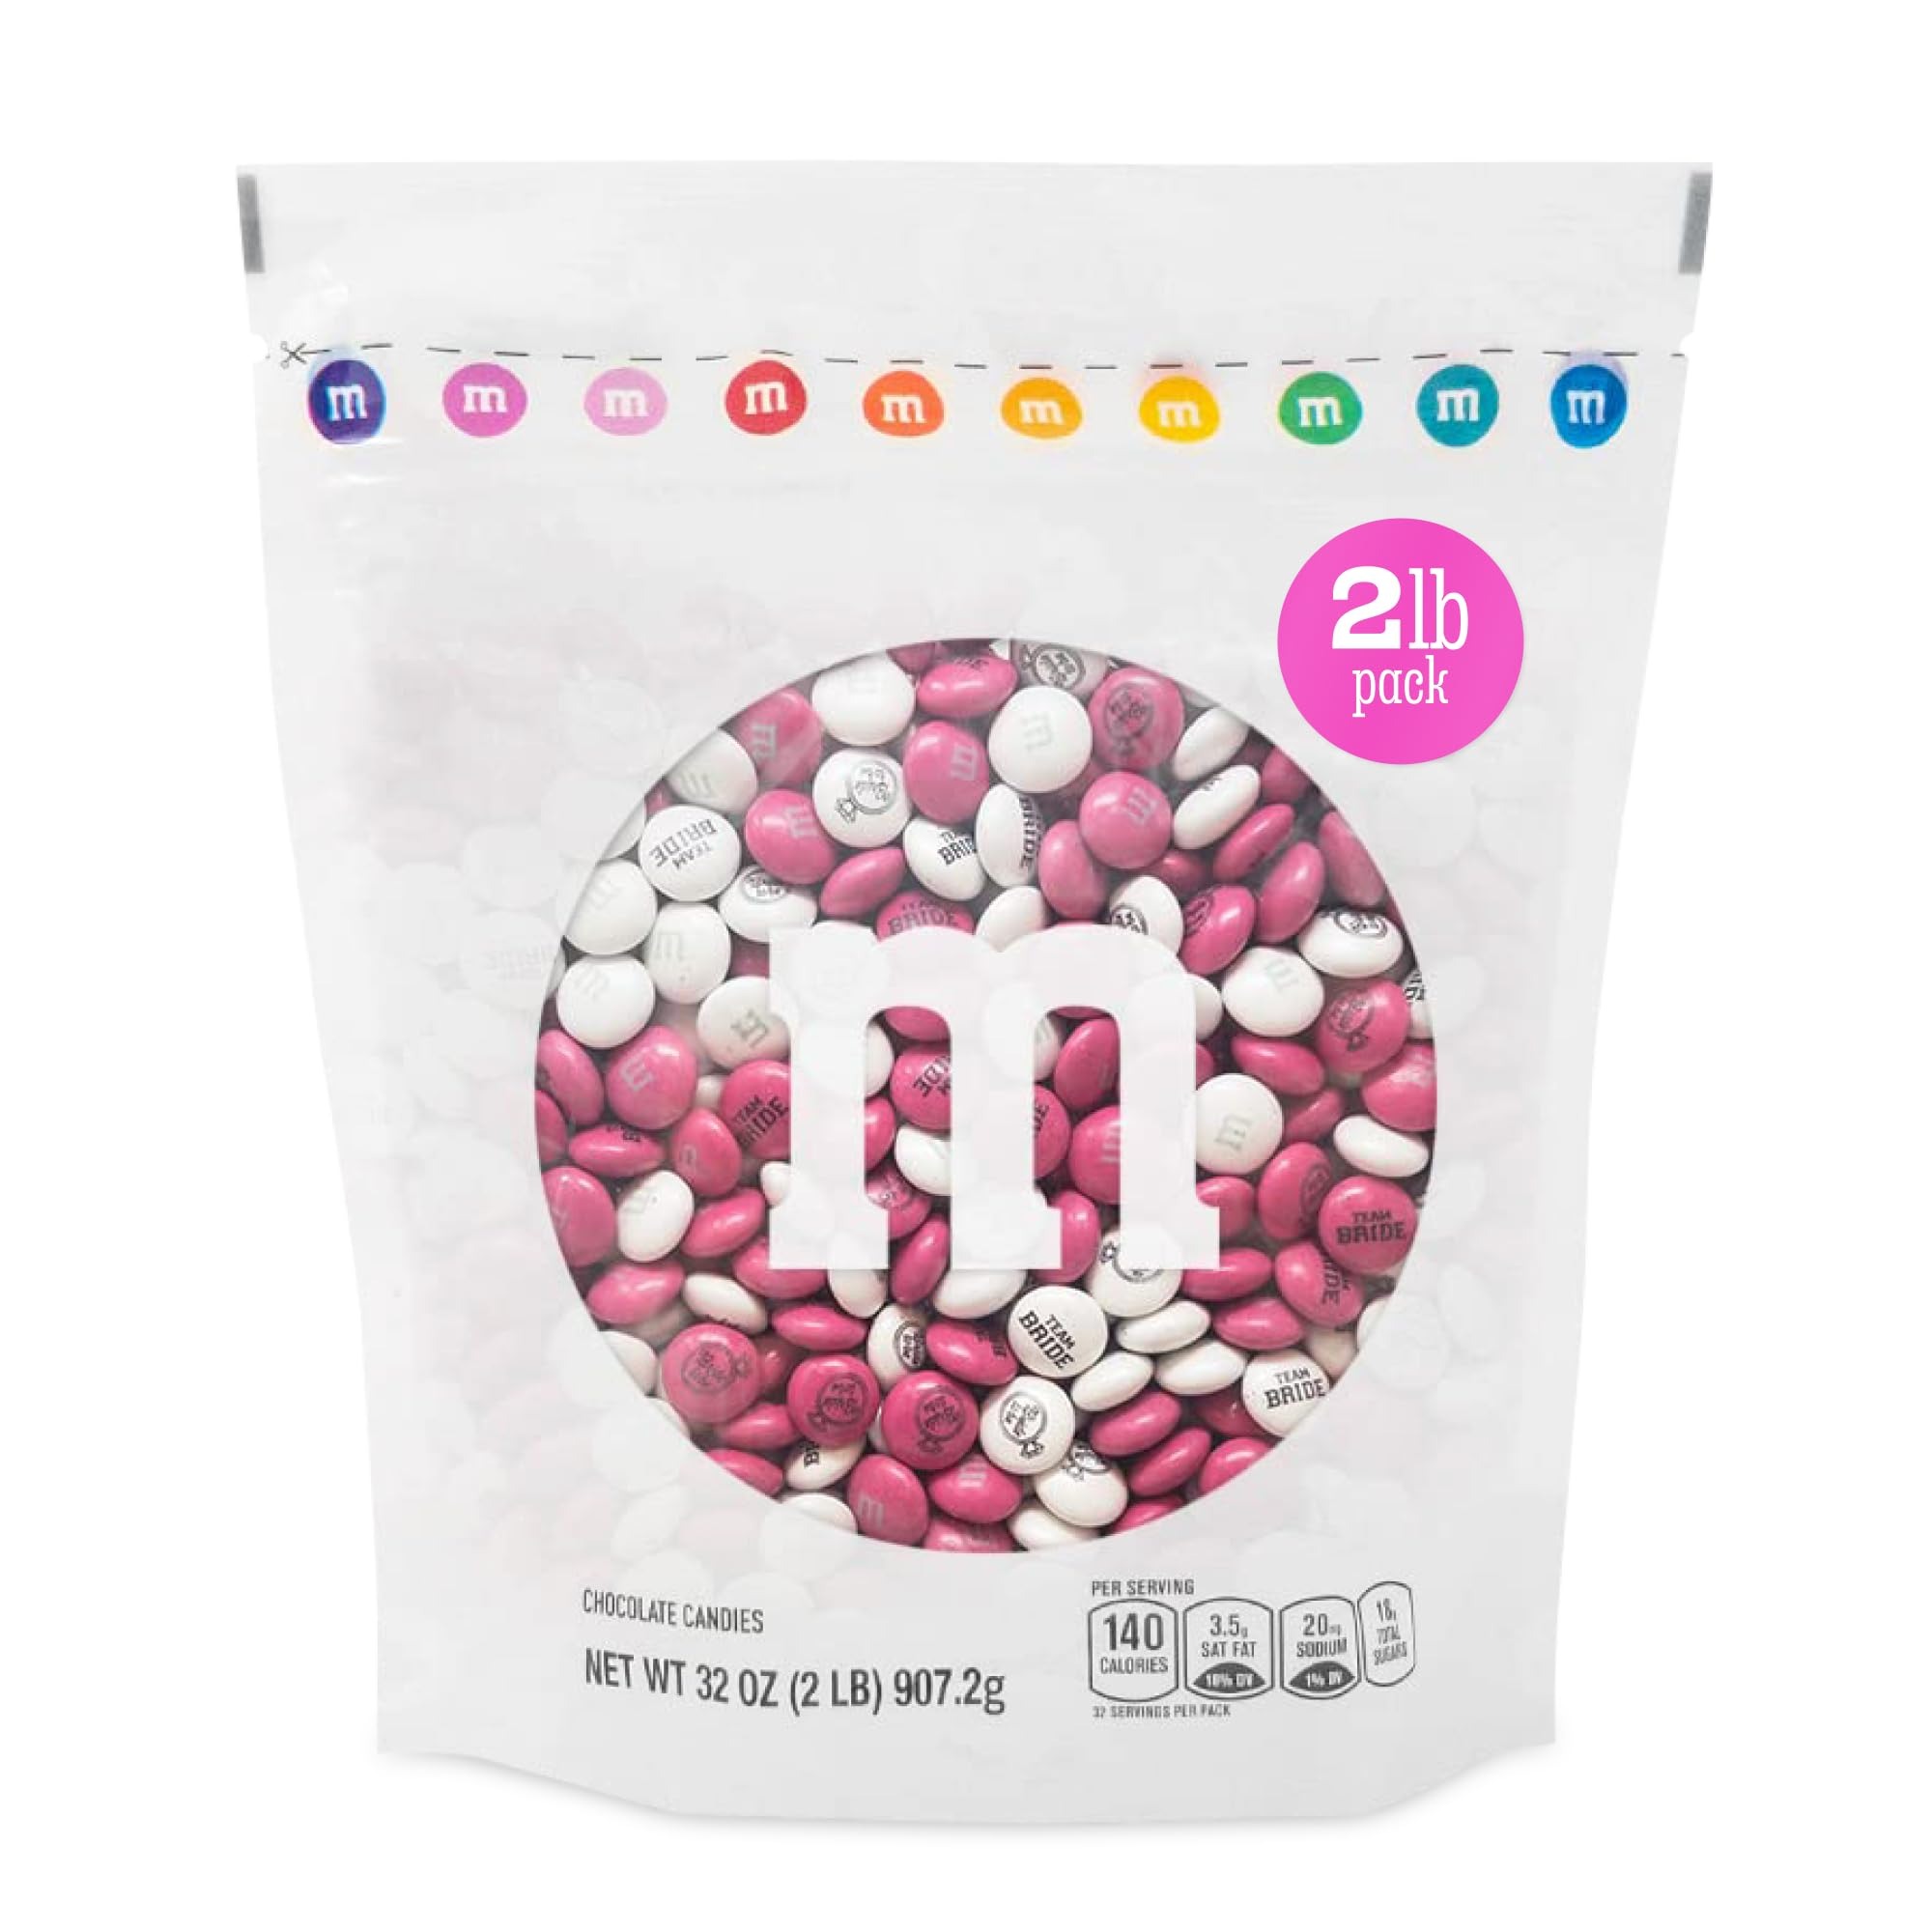
Item Name: M&M’S WORLD Bachelorette Milk Chocolate Candy - 2lbs of Bulk Candy, Party Favors, Bachelorette Party Favors, Bridal Shower Gifts and More
Bullet Point 1: Perfect Treat For A Special Celebration Celebrate in style with our assorted candy variety pack in bulk, featuring bachelorette-themed graphics that add a sweet touch to any event
Bullet Point 2: Party Favor: Fill jars or candy bags with these M&M'S to create colorful party favor candy that will keep the bachelorette festivities going
Bullet Point 3: Glamorous Gifts Delight the bride-to-be and her bridal party with these M&M'S as bachelorette gifts for the bride that add a touch of glamour to the celebration
Bullet Point 4: Sweet Décor Add to your bachelorette party decorations using M&M'S as decorative details for centerpieces and bachelorette party accessories, adding both style and sweetness
Bullet Point 5: Freshness: Our bulk candy chocolate ships fresh and should be stored at room temperature to maintain its delightful prints
Value: 32.0
Unit: Ounce

Price: 44.99